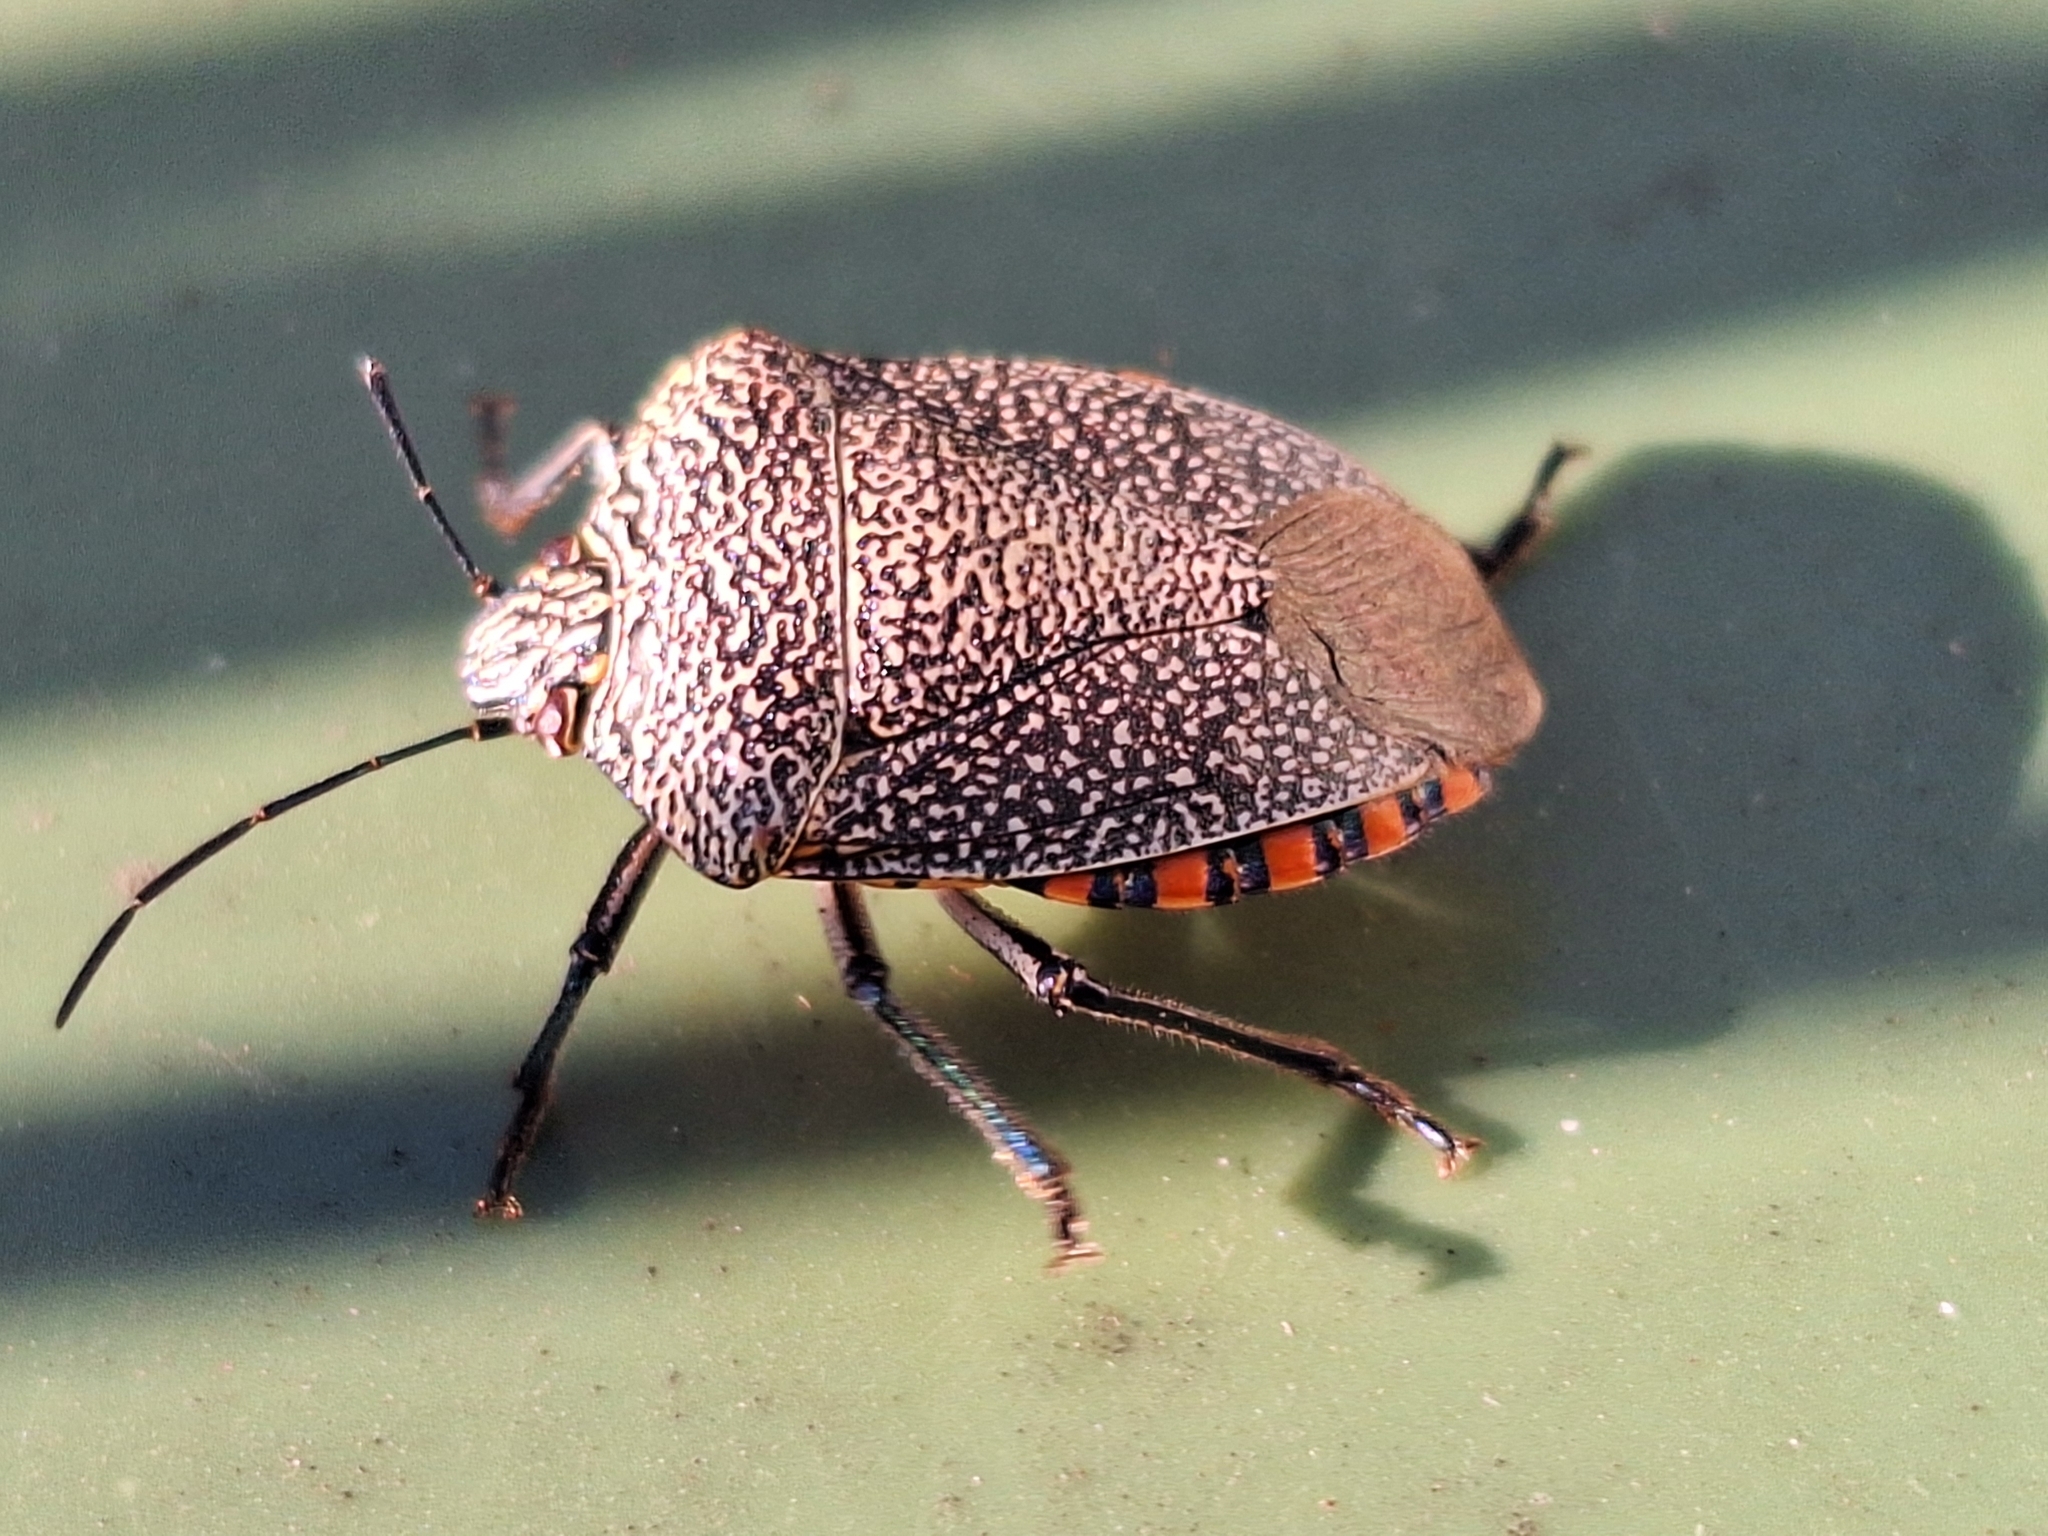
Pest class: stink_bug